2021 Stanley Cup Final

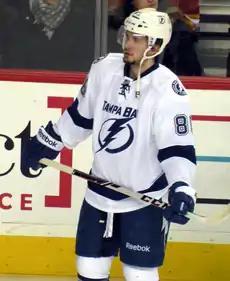
Nikita Kucherov scored two goals and three points in game one.

The Lightning took the lead early in the first period. With Tampa Bay defenseman Erik Cernak joining the rush with Ondrej Palat, Palat passed to an open Cernak who fired a wrist shot past Carey Price resulting in a 1–0 lead for Tampa Bay. In the second period, the Lightning grabbed a 2–0 lead when Blake Coleman's shot through traffic deflected off of Yanni Gourde and into the net. The Canadiens then halved the Lightning's lead as their offensive-zone coverage swept Tampa Bay's end setting up Ben Chiarot for a one-timer and Montreal's first goal of the game. The Lightning regained their two-goal lead in the third period when Nikita Kucherov's shot across the net got swatted by Chiarot and into his own net. After Brayden Point won a faceoff, the puck was picked up by Kucherov who fired a wrist shot past Price to gain a 4–1 lead. Towards the end of the third period and with frustrations boiling over for Montreal, Joel Edmundson took a roughing penalty with 2:40 left in the period. On the ensuing power-play, Kucherov passed to captain Steven Stamkos whose shot got past Price for a 5–1 lead, sealing the victory for the Lightning. The goal ended Montreal's penalty-killing streak at 32.